North Palawan Block

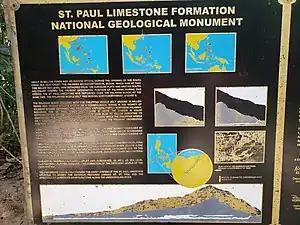
Puerto Princesa Subterranean River National Park marker describing the geologic history of Palawan

North Palawan Block is a microcontinental block situated in the western Philippines and the southern tip of the Manila Trench. The North Palawan block is considered to form the northeastern portion of a much larger area of block faulted and foundered pre-Tertiary continental material which extends throughout the southern part of the South China Sea Basin and includes the Spratly Islands and the Dangerous Grounds area off Borneo (Hamilton, 1979). The evidence for the continental composition of the crust of this area is substantial and has been reviewed by Hamilton (1979) and Taylor & Hayes (1980) among others.